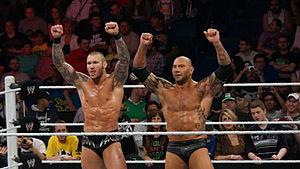
The Authority était un clan de catcheurs heel travaillant à la World Wrestling Entertainment, créé par Triple H après avoir aidé Randy Orton à remporter le WWE Championship contre Daniel Bryan à SummerSlam 2013.
Randal Keith Orton né le 1ᵉʳ avril 1980 à Knoxville est un catcheur et un acteur américain. Il travaille actuellement à la World Wrestling Entertainment, dans la division Raw.
David Michael Bautista, Jr., né le 18 janvier 1969 à Washington D.C, plus connu sous le nom de Batista, est un acteur et un catcheur américain.